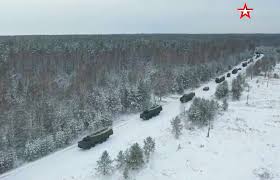
Label: Rs-24